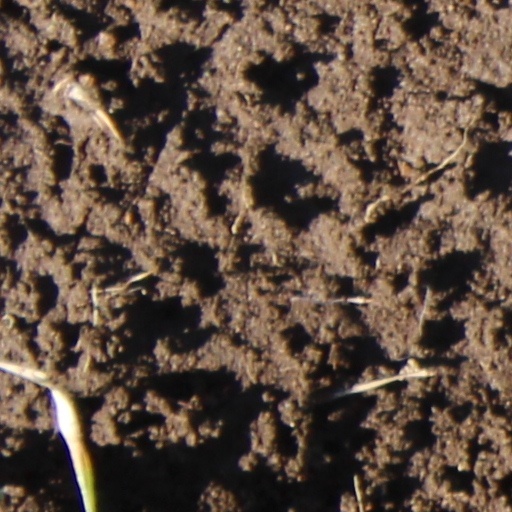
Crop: wheat